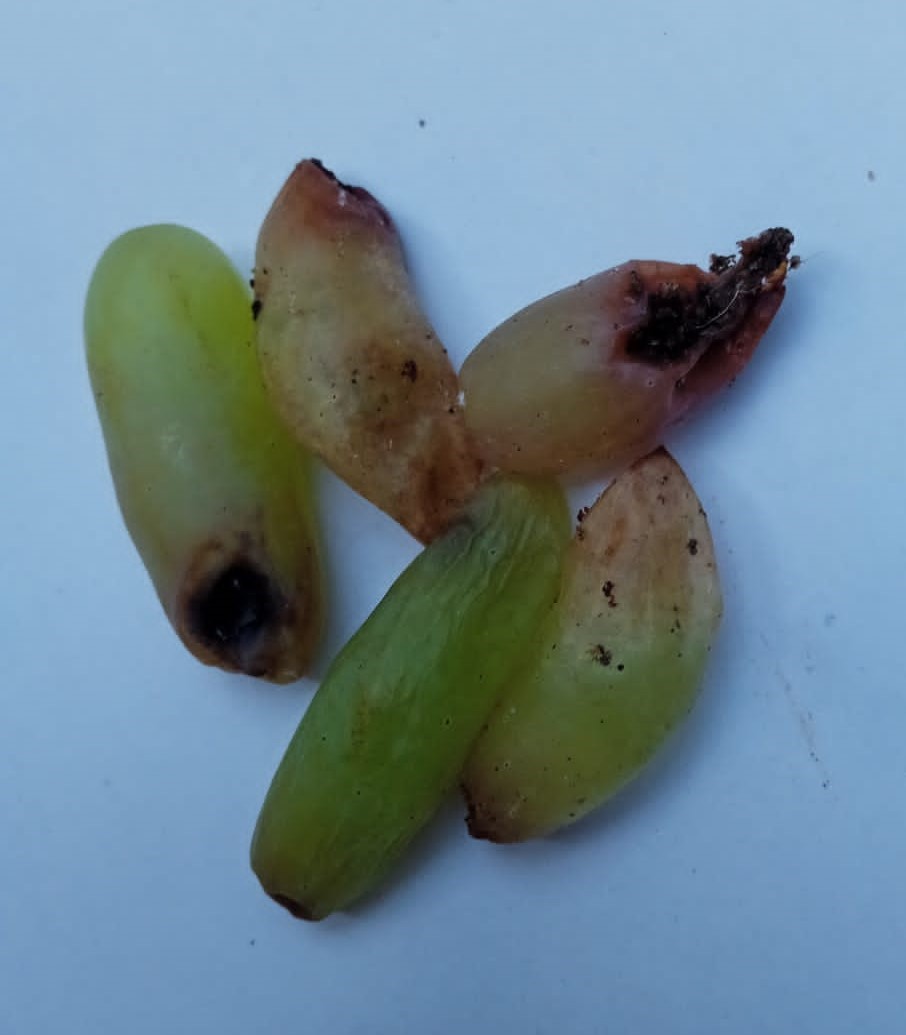
Fruit: grape
Condition: rotten